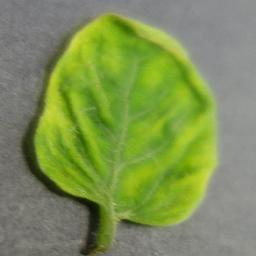
Label: Tomato___Tomato_Yellow_Leaf_Curl_Virus